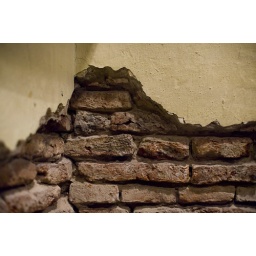
The decrepid walls of a 115 year old tango bar in the Palermo neighborhood of Buenos Aires, Argentina. November, 2009.